Variabilichromis moorii

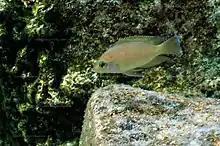

Adults are black with electric blue edges on their tail, pectoral, and dorsal fins, whereas juveniles are yellow. Geographically speaking, they show little variation in color.